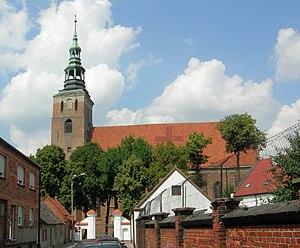
Śrem, Église Assomption Sainte Vierge.